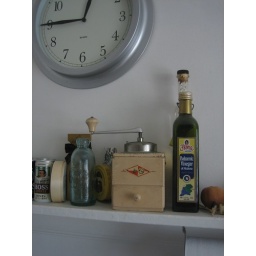
10-01 They say when you move, you should photograph the view over the kitchen sink